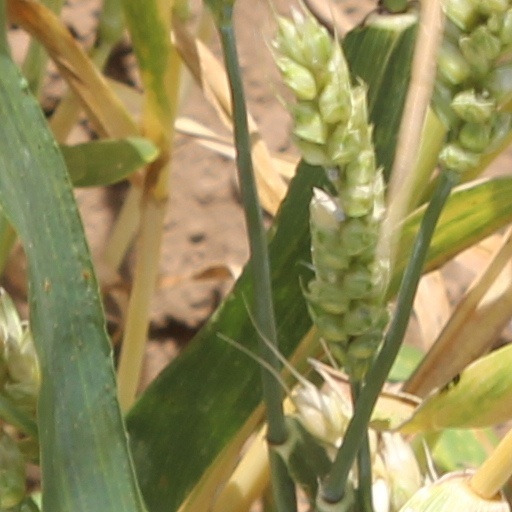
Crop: wheat